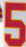
Number: 5